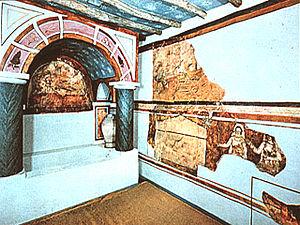
Dans l'architecture chrétienne, un baptistère est un bâtiment — le plus souvent isolé et de plan centré — spécifiquement destiné à pratiquer le baptême chez les chrétiens. Comportant une piscine baptismale, creusée à même le sol pour les premiers chrétiens qui pratiquent le baptême par immersion ou une cuve baptismale non enterrée à partir du VIIIᵉ siècle quand l'administration du baptême n'est plus le seul privilège de l'évêque, il est au contact ou très proche d'une église ou le plus souvent d'une cathédrale au sein d'un groupe cathédral. Ces édifices sont souvent, comme les fonts baptismaux qu'ils abritaient, de formes ronde ou polygonale.
L'architecture paléochrétienne désigne la plus ancienne période de l'architecture chrétienne, qui s'est développée dans l'Empire romain dans l'Antiquité tardive.
Le site archéologique de Doura Europos, appelé maintenant Europos-Doura, proche du village de Salhieh, est situé à l'extrême est de la Syrie sur le moyen Euphrate, à 24 kilomètres au nord du site archéologique de Mari et à 35 kilomètres de la frontière irakienne. Des peintures murales y ont été découvertes le 30 mars 1920 par un corps expéditionnaire britannique dirigé par le capitaine Murphy, pressé par les troupes de Fayçal Iᵉʳ d'Irak, et qui cherchait un refuge. Par la suite, le site a été appelé par Michel Rostovtzeff, la « Pompéi du désert ». La synagogue de Doura Europos est probablement le monument le plus publié de ce site.